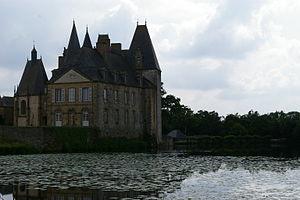
La Jouanne est une rivière française qui coule dans le département de la Mayenne. C'est un affluent de la Mayenne en rive gauche, donc un sous-affluent de la Loire par la Mayenne et la Maine.
René de Bouillé, militaire français, marquis de Lavardin, seigneur du Rocher, de Chantelou, du Pavillon, de Vendosme, de Lernay, de la Blanchardière, conseiller du roi en ses conseils d'état et privé, capitaine de cinquante hommes d'armes de ses ordonnances. Il est Gouverneur pour Sa Majesté en la ville de Laval.
L’appellation dame blanche est donnée à des mythes ou à des apparitions de natures diverses. Il peut s’agir soit d’entités surnaturelles tenant les rôles de fées, de sorcières, de lavandières de la nuit ou d’annonciatrices de mort prochaine, soit de fantômes de femmes décédées lorsqu’il s’agit de spectres hantant des châteaux ou d’auto-stoppeuses fantômes.
Le château du Rocher à Mézangers en Mayenne est une demeure des XIIIᵉ, XIVᵉ, XVᵉ et XVIᵉ siècles. Située au bord d'un étang, elle est construite en granit, elle est éclairée de fenêtres hautes et cantonnée de tours à toits pointus. Une galerie de cinq arcades en anse de panier, animant la façade Renaissance, relie l'ancien corps de logis du XIIIᵉ siècle à la chapelle du château. Celui-ci est entouré de jardins à la française, et fait l’objet d’un classement au titre des monuments historiques depuis le 13 août 1963.
La Charnie est une forêt située aux confins des départements de la Mayenne à l'ouest, et de la Sarthe à l'est.